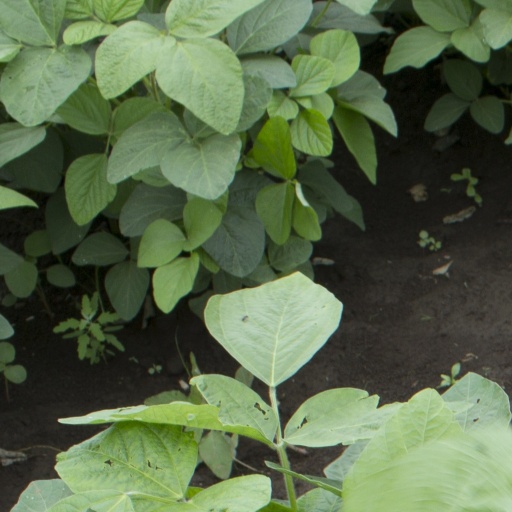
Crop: soybean